Thenkalam

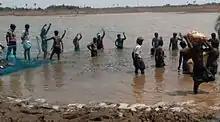
Men fishing in the village pond, Thalaiyuthu Kulam

Thenkalam is located in a hillocky region being surrounded by two large hillocks: one to the east and the other one to the south. The eastern hillock is called Keezhamalai which is a mere translation (Keezha-East; Malai-Hillock). The southern hillock is similarly called Therkkumalai. The neighborhood of Therkkumalai Colony is located here. The village pond, Thalaiyuthu Kulam, is built by connecting the two hillocks with an embankment. It is a rain fed farm pond which acts as a direct source of irrigation for lands in the Keelapathu and also indirectly helps agriculture by increasing the water table which rises water levels in surrounding wells.